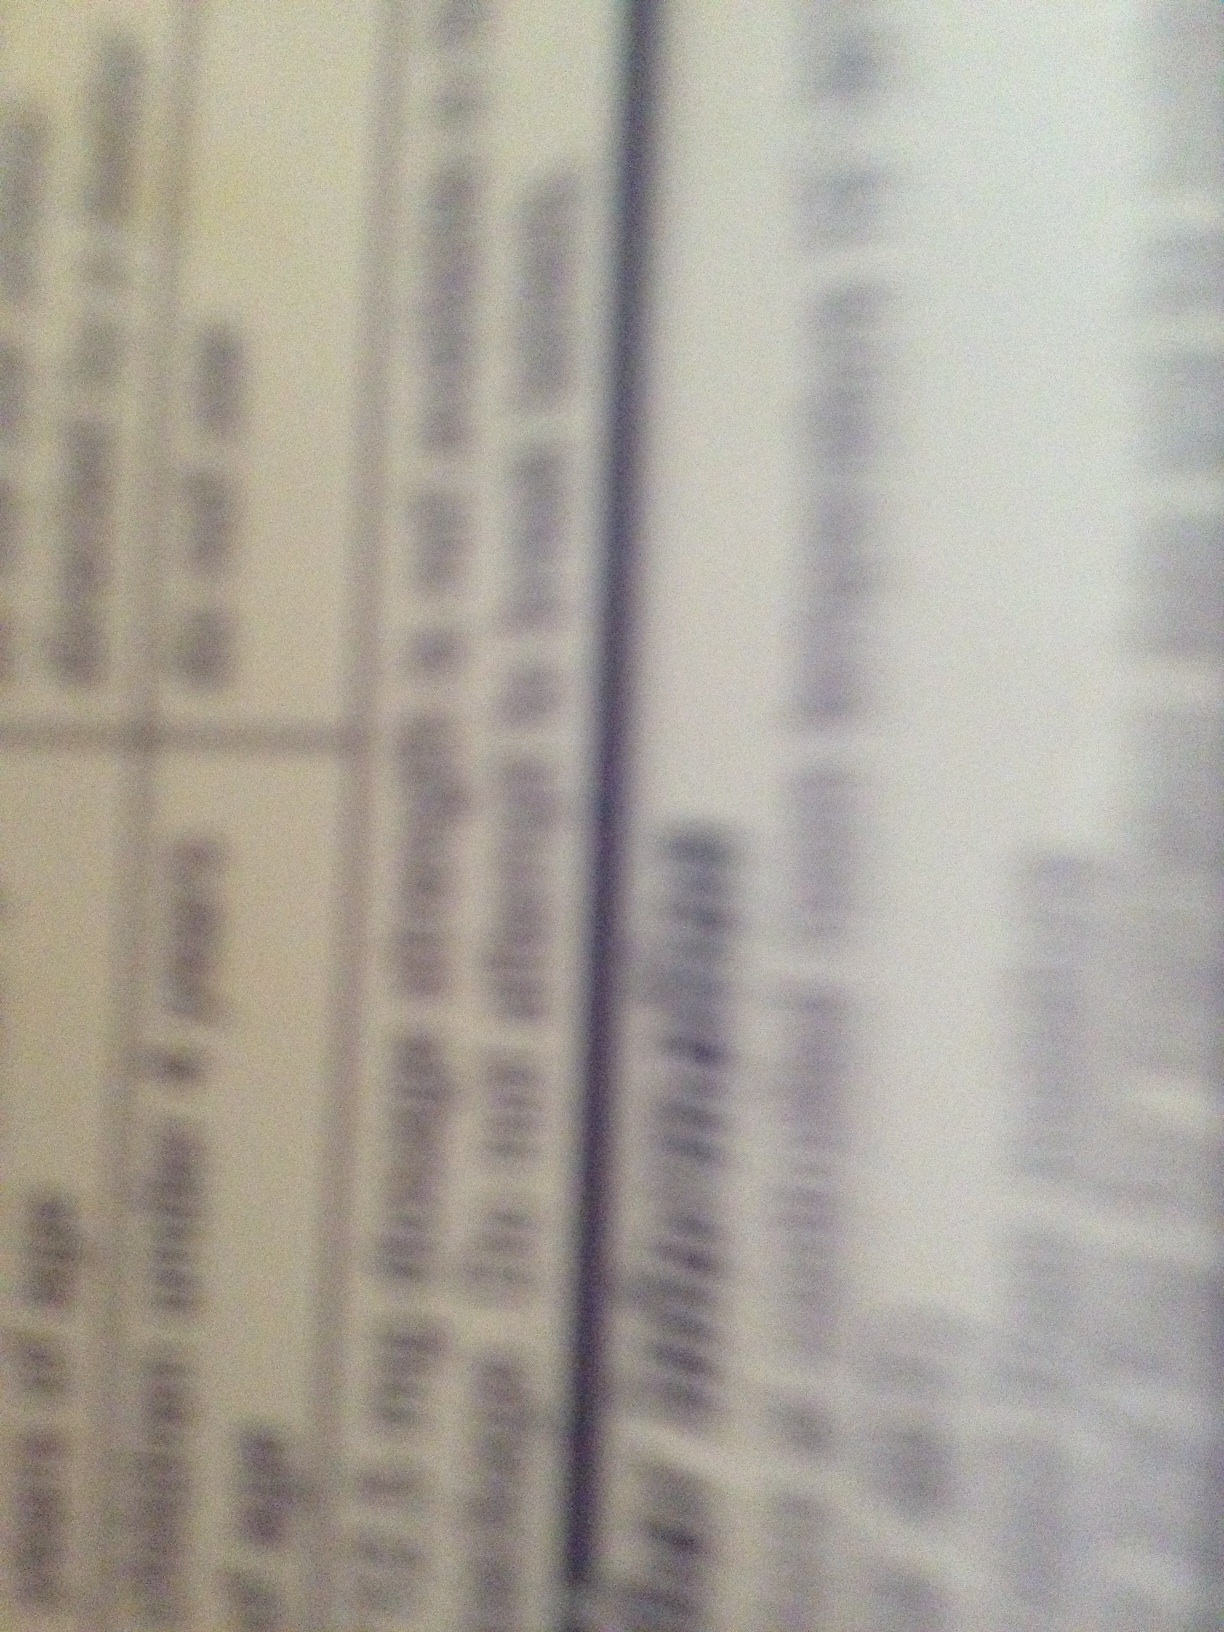Question: What is this product?
Answer: unanswerable